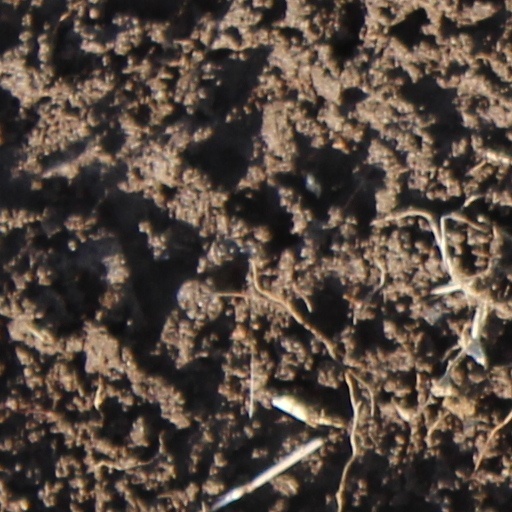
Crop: wheat